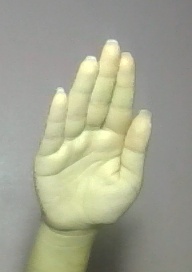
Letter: seen